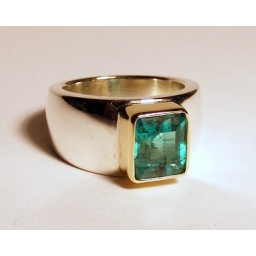
Single stone Emerald yellow bezel set in white heavy shoulder mount.